Marshall Plan

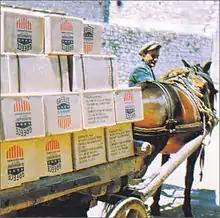
US aid to Greece under the Marshall Plan

In January 1947, Truman appointed retired General George Marshall as Secretary of State. In July 1947 Marshall scrapped Joint Chiefs of Staff Directive 1067, which was based on the Morgenthau Plan which had decreed "take no steps looking toward the economic rehabilitation of Germany [or] designed to maintain or strengthen the German economy." The new plan JCS 1779 stated that "an orderly and prosperous Europe requires the economic contributions of a stable and productive Germany." The restrictions placed on German heavy industry production were partly ameliorated; permitted steel production levels were raised from 25% of pre-war capacity to a new limit placed at 50% of pre-war capacity.